Consequences of the War of the Pacific

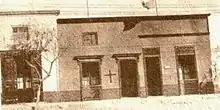
Chilenization of Tacna. Black cross painted on a Peruvian household, despite raising the Chilean flag.

It was only in 2007 that the Chilean government returned almost 4,000 books to Peru's national library, more than a century after they were taken by Chilean soldiers, in the hope of improving the two nations' relations.